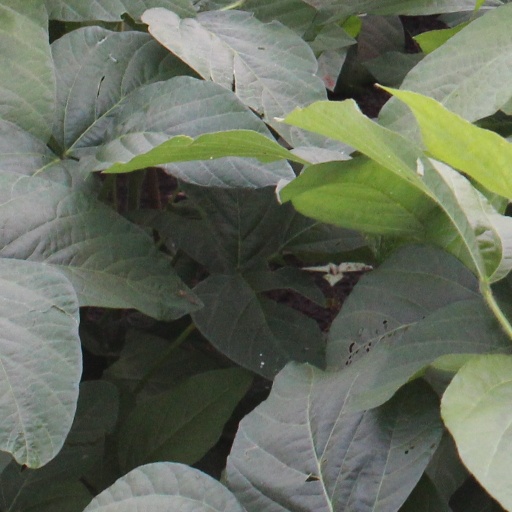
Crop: soybean